Gustav Adolf Closs

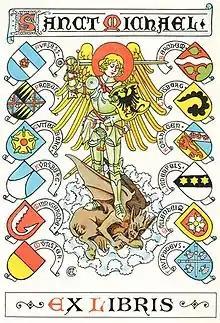
Heraldic book plate for the Verein Sanct Michael

Among his book illustrations are those for "Lichtenstein" by Wilhelm Hauff, "Die Sklavenkaravane" by Karl May and "Schillers Heimatjahre" by Hermann Kurz.